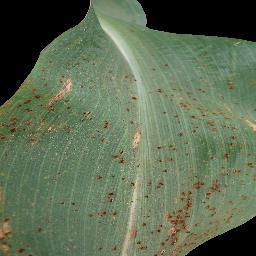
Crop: corn
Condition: (maize)_common_rust